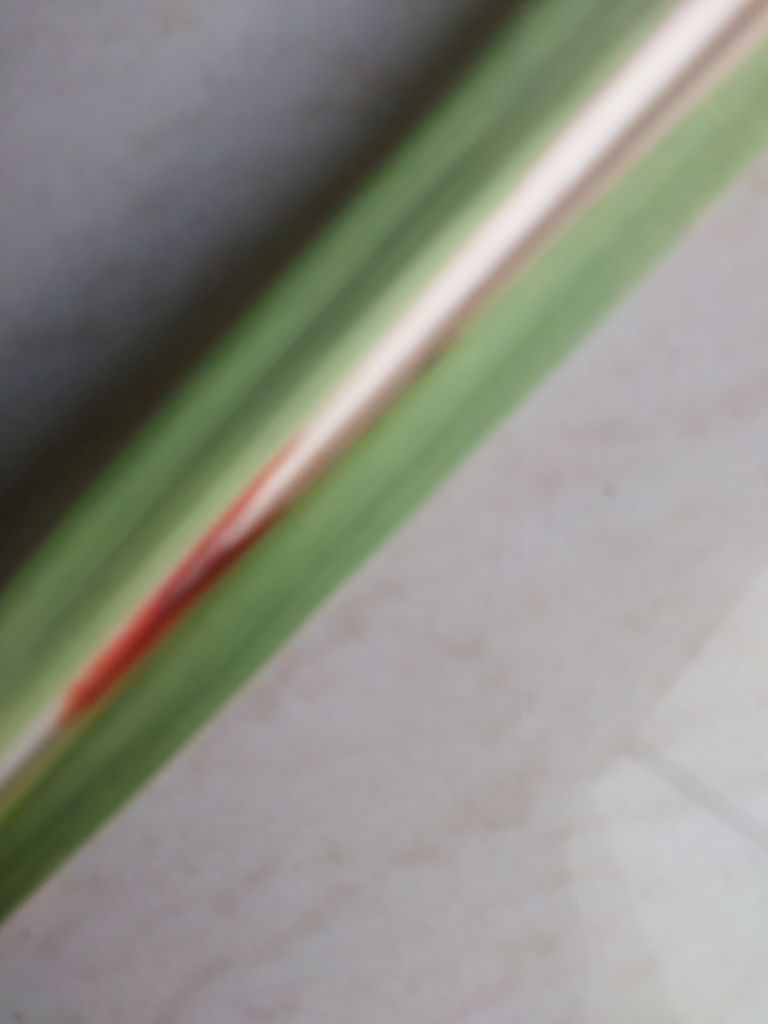
Label: Brown Spot